Edward G. Brisch

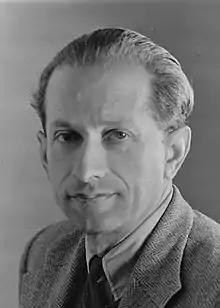
Edward G Brisch photographed in the 1940s (studio unknown)

Born in Łódź, Poland, the son of Leopold (1858–1927) and Zofia (1866–1941) Brisch, he gained an Intermediate B.Sc. (Engineering) at the Technical University of Warsaw, then a diploma in Mechanical Engineering at the University of Toulouse. He returned to Warsaw, where from 1926 to 1929 he was Assistant Chief Designer at the Ursus tractor factory, and was then appointed Works Manager of Citroën's Warsaw branch. He remained there until 1932 before taking on the role of Engineer in charge of Development of National Production at the Polish State Engineering Works (PZInż), specializing in armoured vehicles. By now married, in 1934 he established an engineering consultancy in Warsaw, transferring soon afterwards to Paris, where he did some work for the British Army’s armoured vehicle operations.